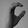
ASL letter: C